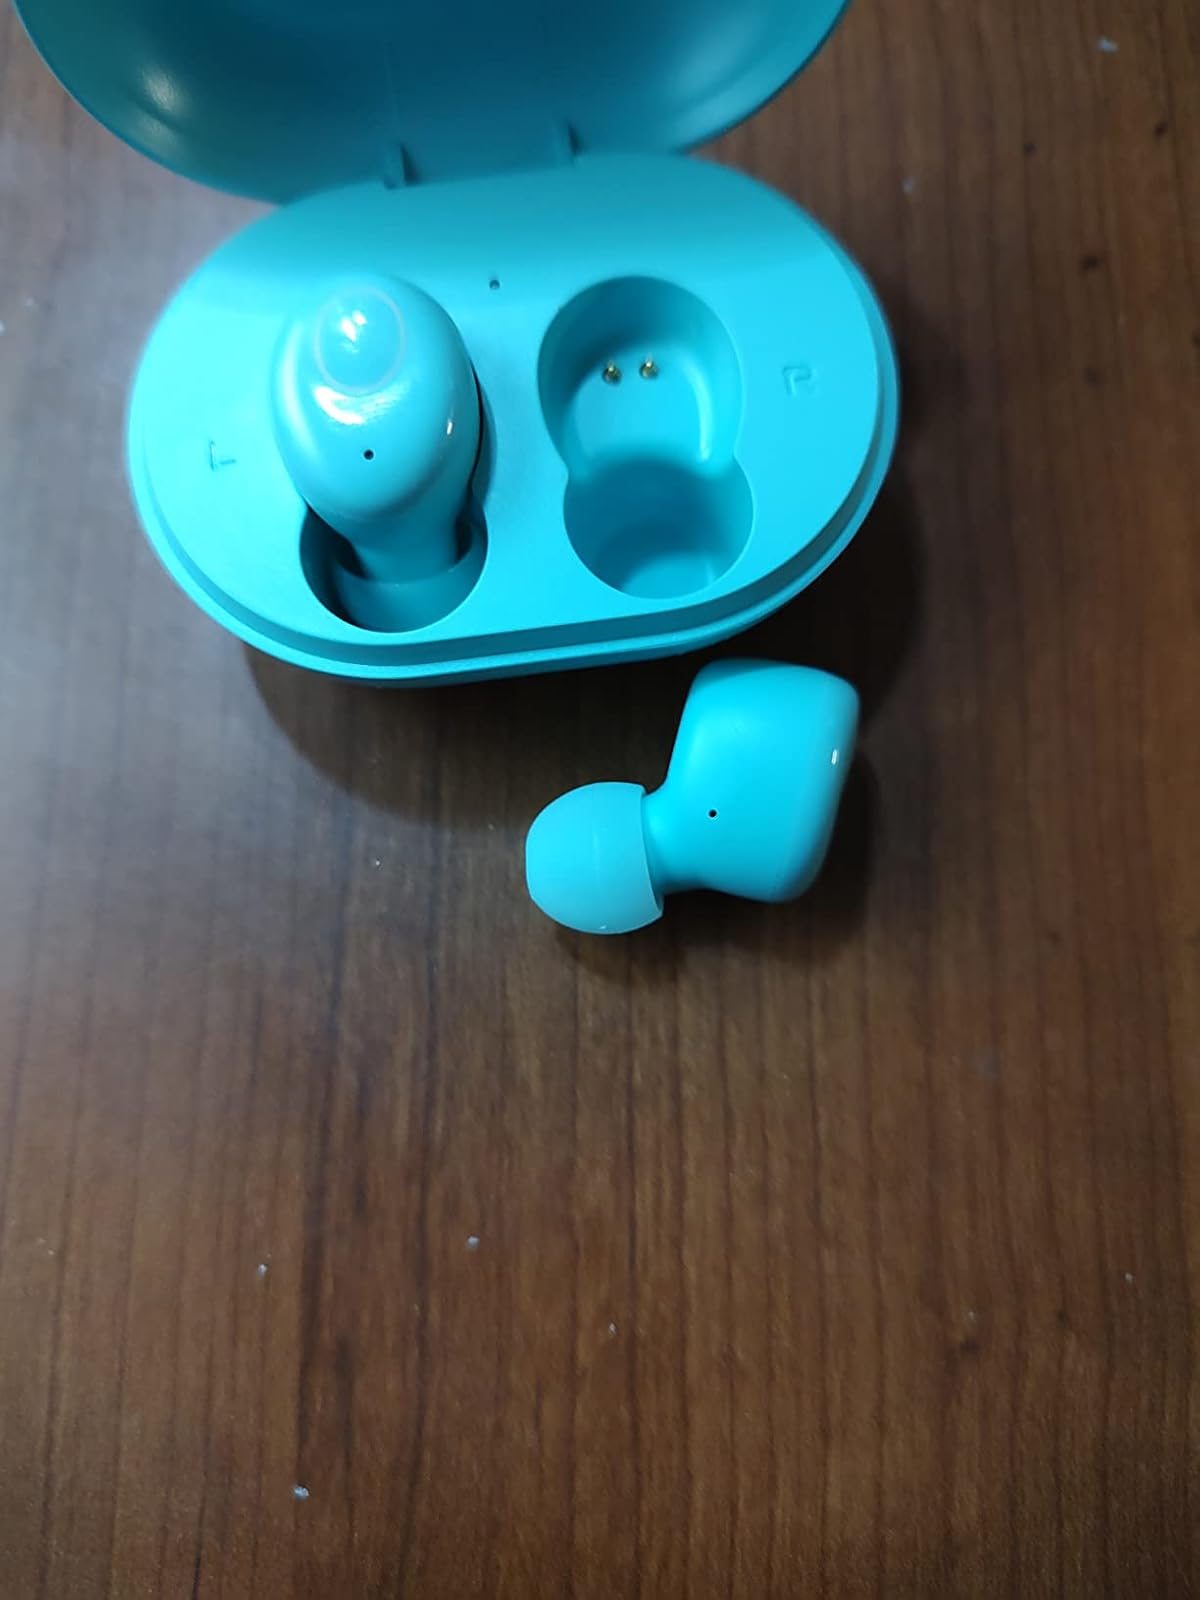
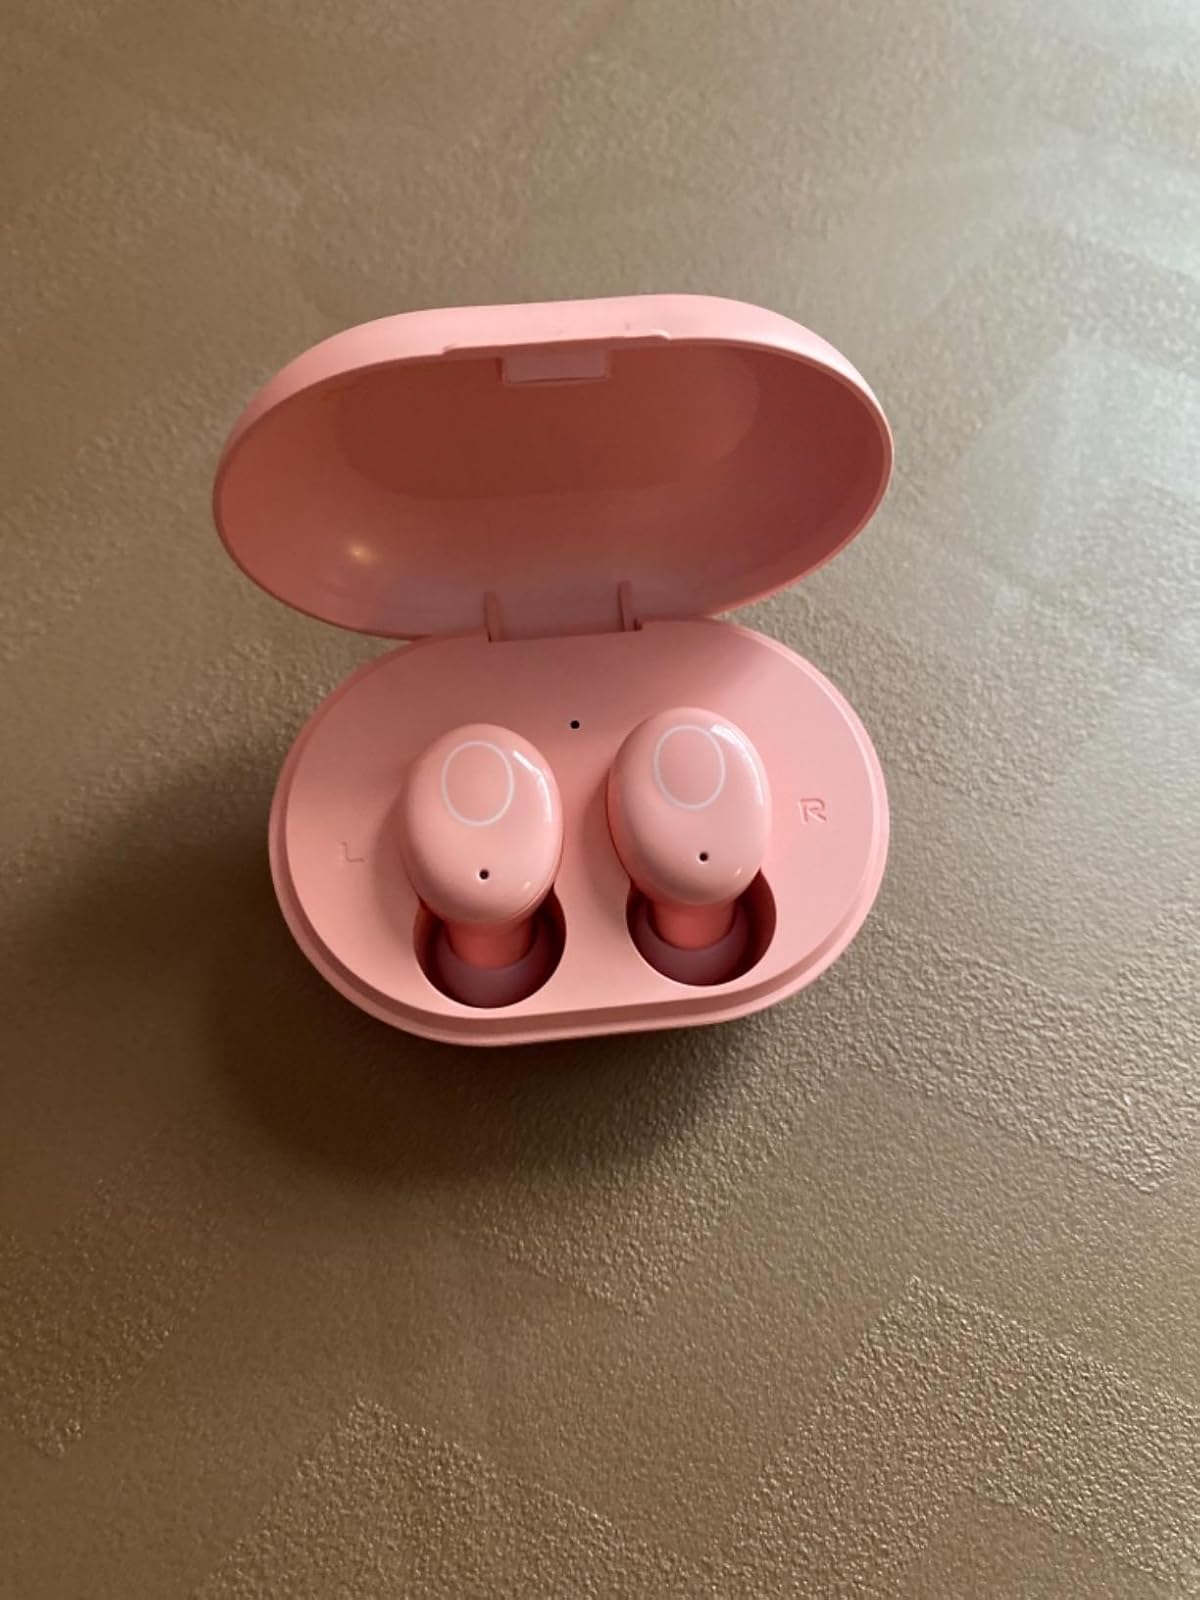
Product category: earbuds
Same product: no